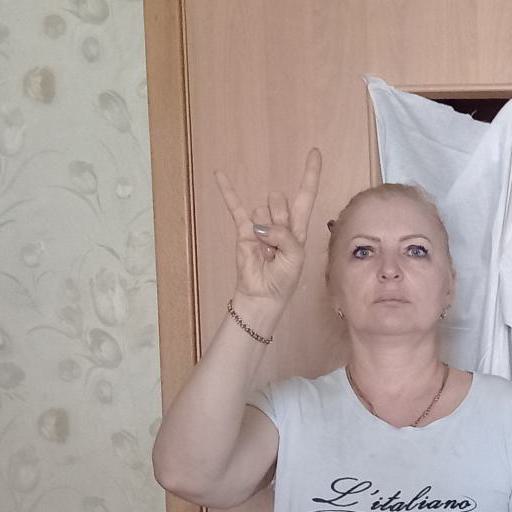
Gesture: rock